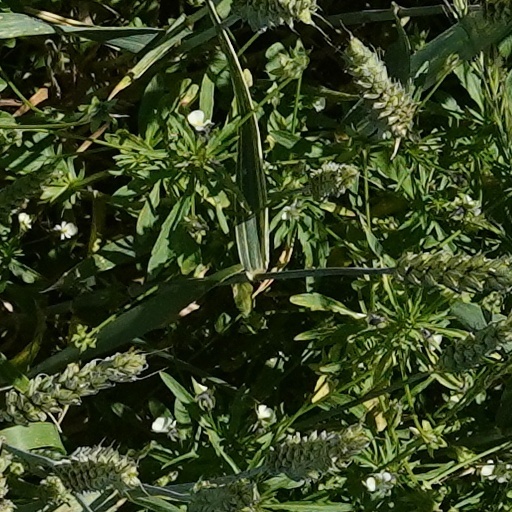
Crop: wheat